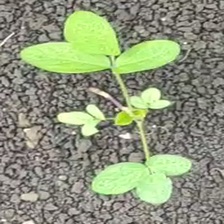
Weed species: Asian_Pigeonwings_(Clitoria Ternatea)